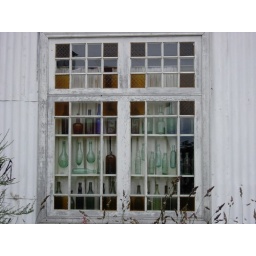
bottles in the window